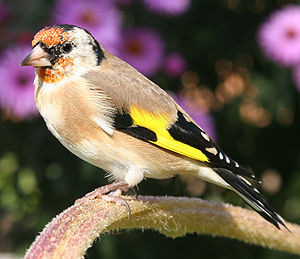
Al shouf ceder naturreservat / Biodiversitet
Al shouf ceder naturreservatet er et naturreservat i Libanons Shoufdistrikt. Skoven ligger på Baroukbjergets skråninger og dækker et areal på 550 km², dvs. næsten 5,3% af Libanons territorium.